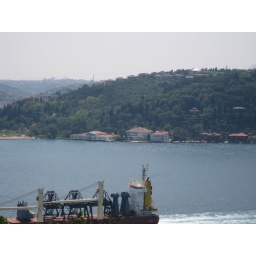
The white houses and the red houses on the right are houses for the wealthiest of the wealthy in Istanbul.